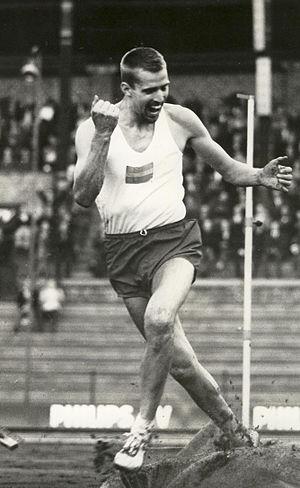
Stig Pettersson est un ancien athlète suédois spécialiste du saut en hauteur.